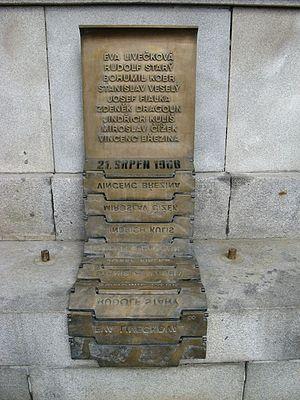
Le printemps de Prague est une période de l’histoire de la République socialiste tchécoslovaque durant laquelle le Parti communiste tchécoslovaque introduit le « socialisme à visage humain » et prône une relative libéralisation. Il débute le 5 janvier 1968, avec l'arrivée au pouvoir du réformateur Alexander Dubček et s’achève le 21 août 1968 avec l’invasion du pays par les troupes du Pacte de Varsovie.